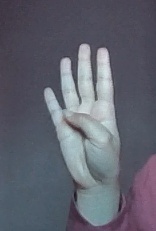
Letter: kaaf